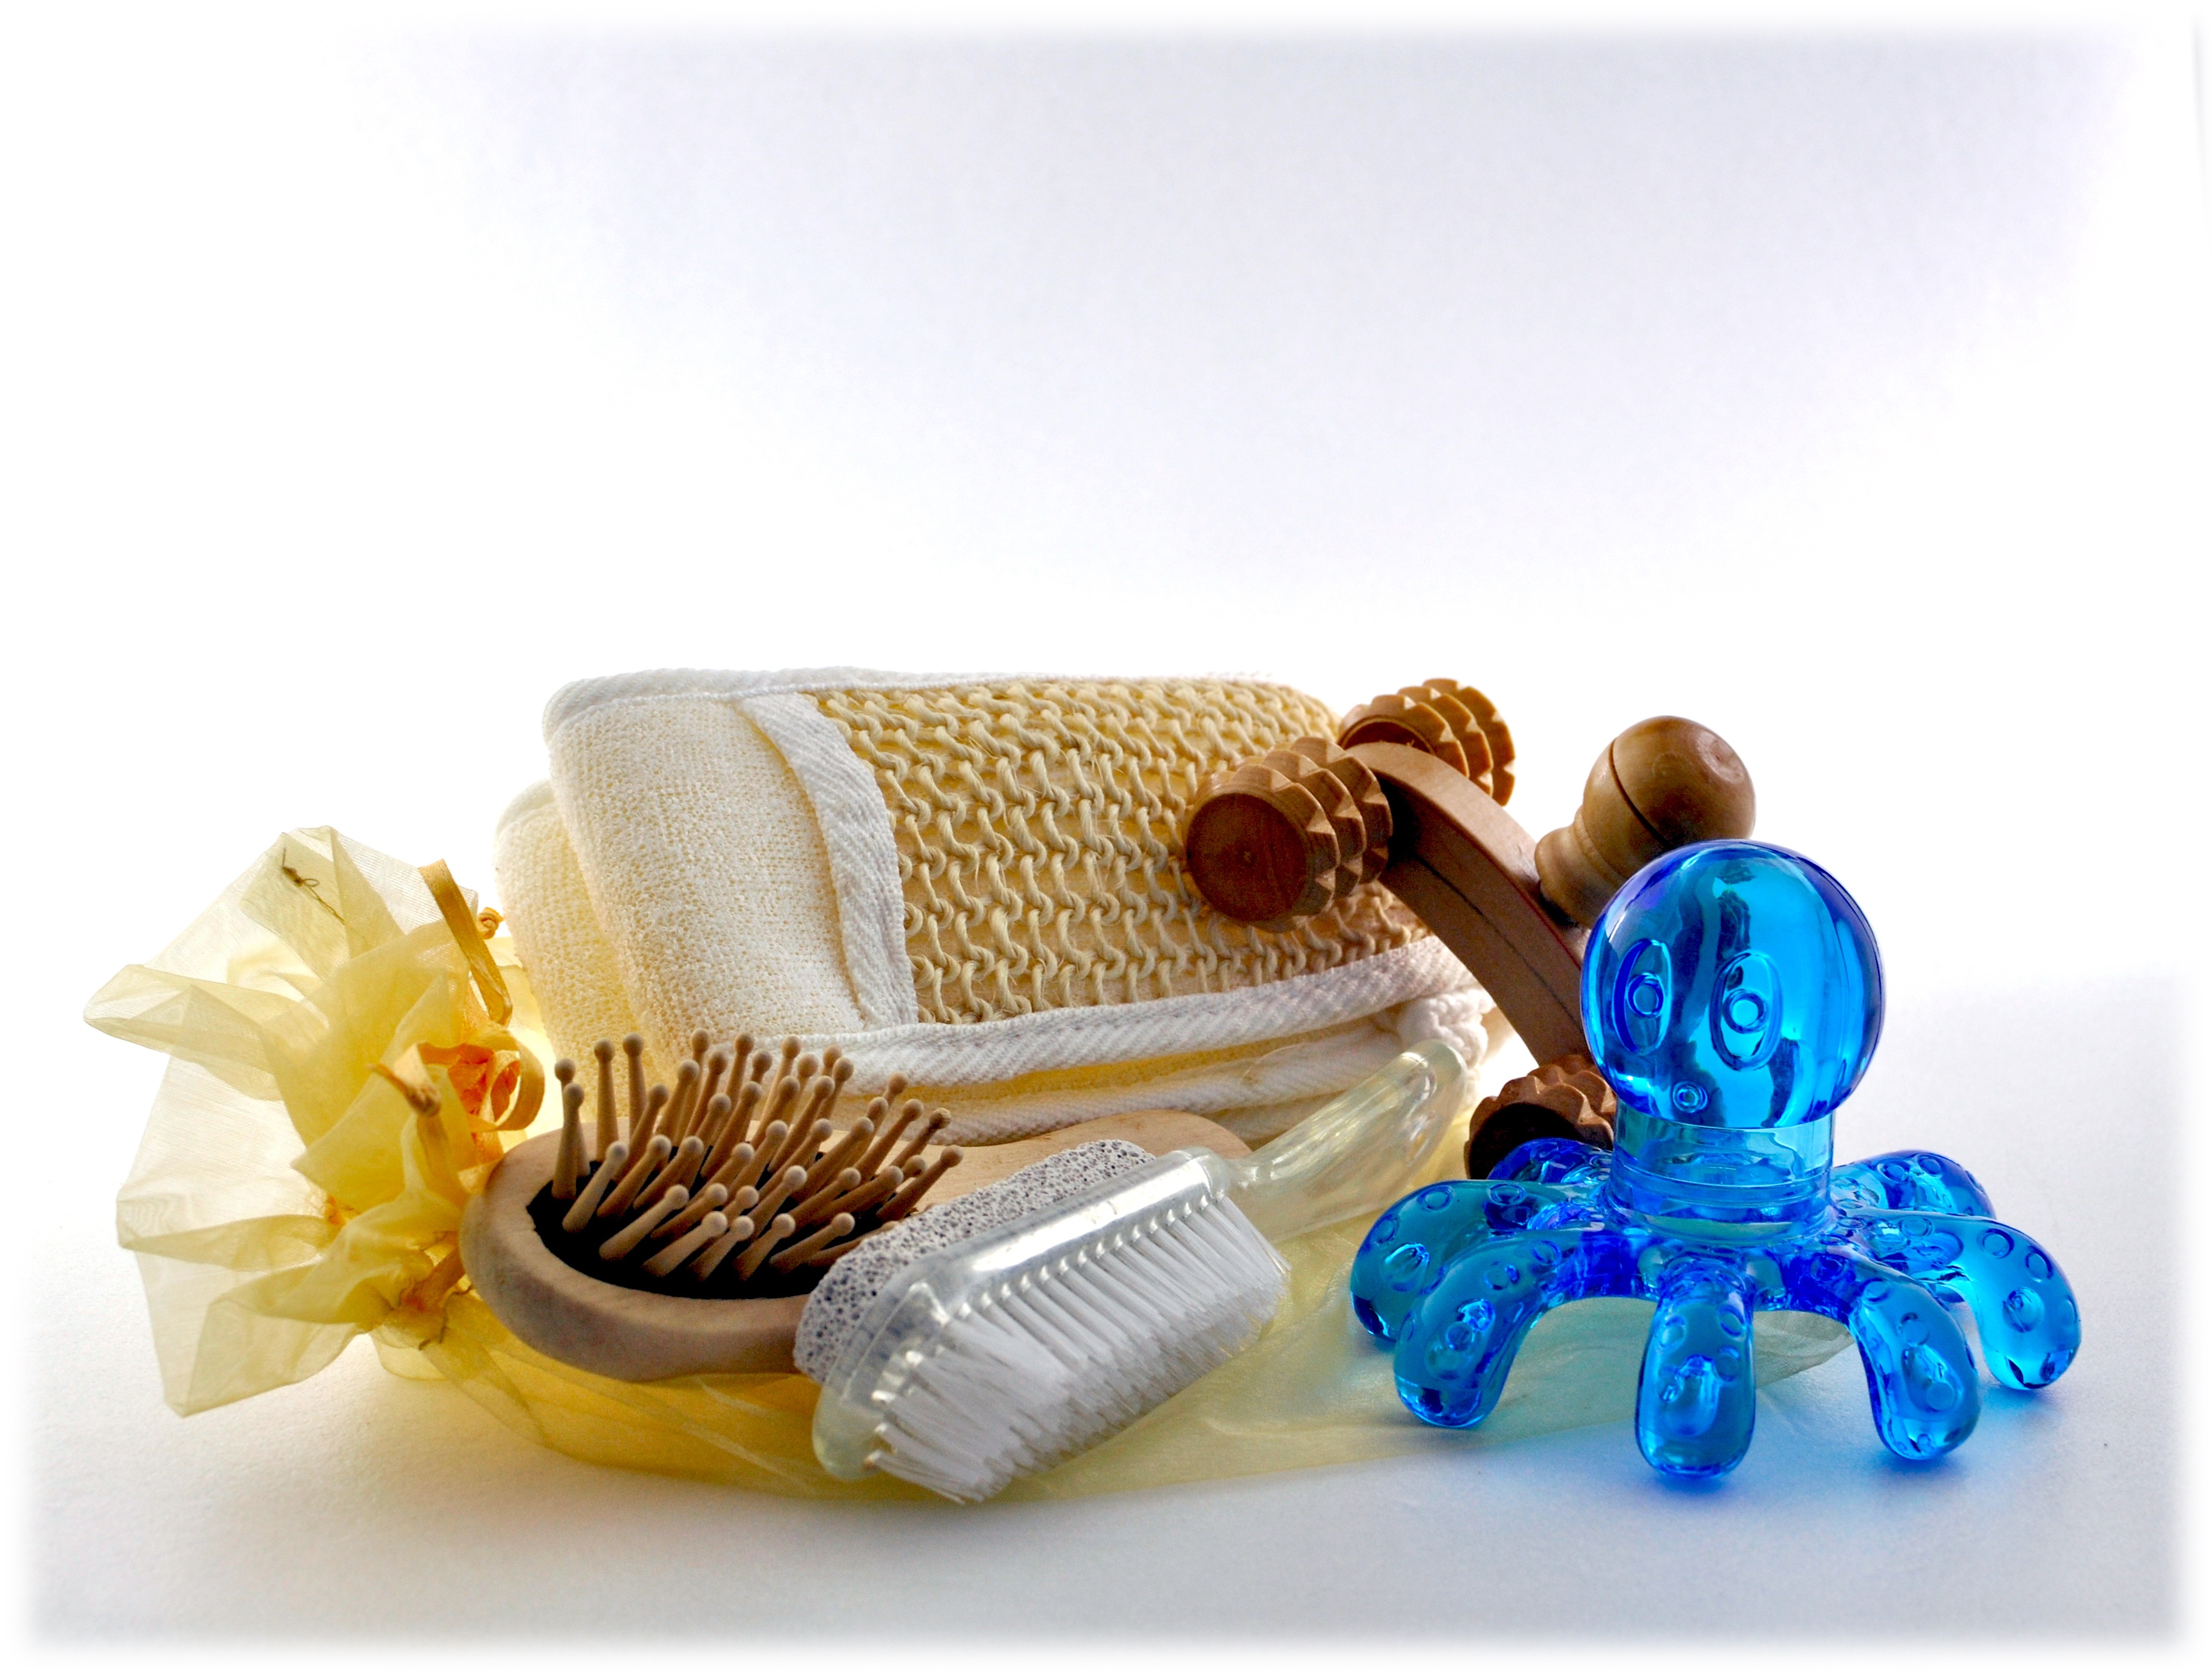
brush, food, sponge, product, gifts, octopus, shooting, tools, all, massage, practice, hot springs, fashion accessory